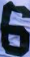
Number: 6